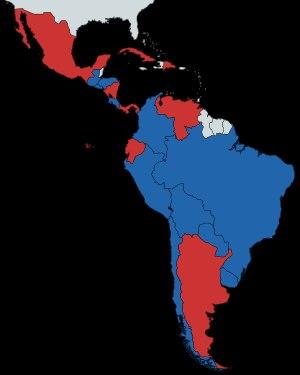
Le Forum de São Paulo, est une organisation Sud-Américaine qui rassemble des partis politiques et des organisations de gauche. Créé en 1990, après une rencontre initiée par le Parti des travailleurs, qui a invité d'autres partis et organisations d'Amérique latine et des Caraïbes à promouvoir des alternatives aux politiques néolibérales dominantes dans la région dans les années 1990 et à encourager une intégration ou coordination latino-américaine dans les domaines économique, politique et culturel.